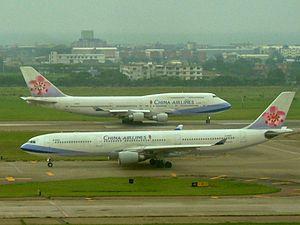
L'aéroport international Taiwan-Taoyuan est un aéroport basé à Taoyuan, ainsi que le principal aéroport qui dessert la ville de Taipei, capitale de Taïwan. Il s'agit de l'un des plus importants des trois aéroports internationaux de Taïwan.